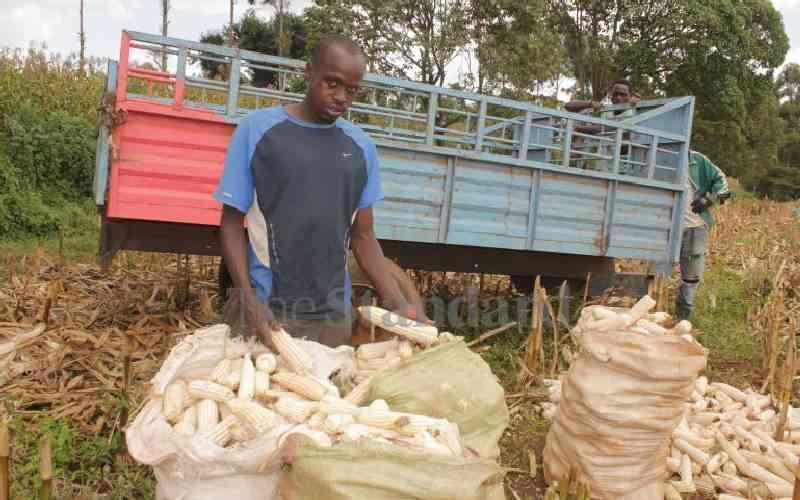
Wakulima kadhaa wakiwa kwenye eneo la shamba na mmoja akiendelea na zoezi la uvunaji wa zao aina ya mahindi, zao hili hutumika kama zao la biashara kwani humsaidia mkulima kupata kipato, nyuma ya mkulima huyu kuna trela yenye rangi ya bluu na nyekundu  ambalo hutumika kusafirisha zao hili sokoni tayari kwa mauzo.